Peter Rainier (Royal Navy officer, born 1784)

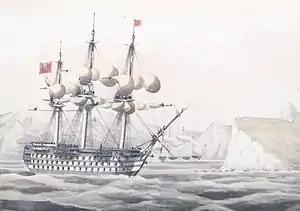

Rainier's rank as a post-captain was confirmed on 17 January 1806. He continued to serve on the East Indies Station and was very successful in "Caroline" during the Java campaign of 1806–1807, fighting the action of 18 October 1806; Rainier had been patrolling off Batavia when he captured a small Dutch brig, the crew of which informed him that the Dutch 36-gun frigate "Phoenix" was making repairs at Onroost Island nearby and was vulnerable to attack. He sailed "Caroline" to the area and while doing so discovered two more Dutch brigs, these ones warships, of which he managed to capture one, the 14-gun "Zeerop", while the other hugged the coastline to escape where "Caroline" could not follow. While Rainier was securing the newly captured vessel "Phoenix" used the opportunity to sail from Onroost into Batavia Roads. From the crew of "Zeerop" Rainier learned that another Dutch frigate, the 36-gun "Maria Reijersbergen", was also at Batavia along with some smaller warships, the 20-gun "William", 18-gun "Patriot", and 14-gun "Zeephlong".